Užice

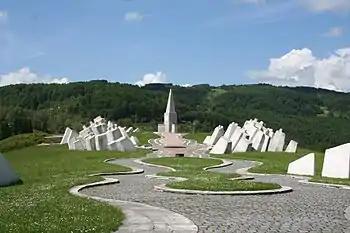
Monument to fallen Partisans, Kadinjača.

In 1941, after Nazi occupation, Užice was liberated by the Yugoslav Partisans, who chose it as the capital of the Republic of Užice. This republic was a short-lived military mini-state that existed in the autumn of 1941 in the western part of Nazi-occupied Serbia.